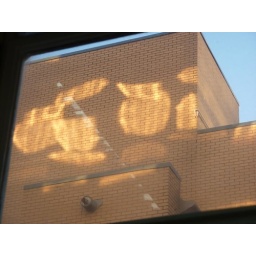
Spotted on a wall at work. I saw a rabbit running followed by an apple!!